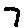
Label: 7